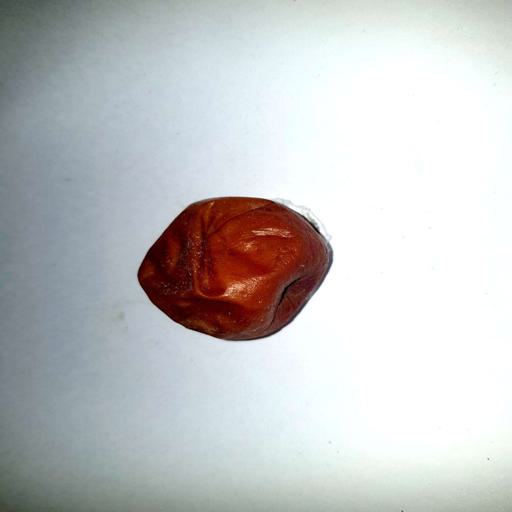
Label: bruised